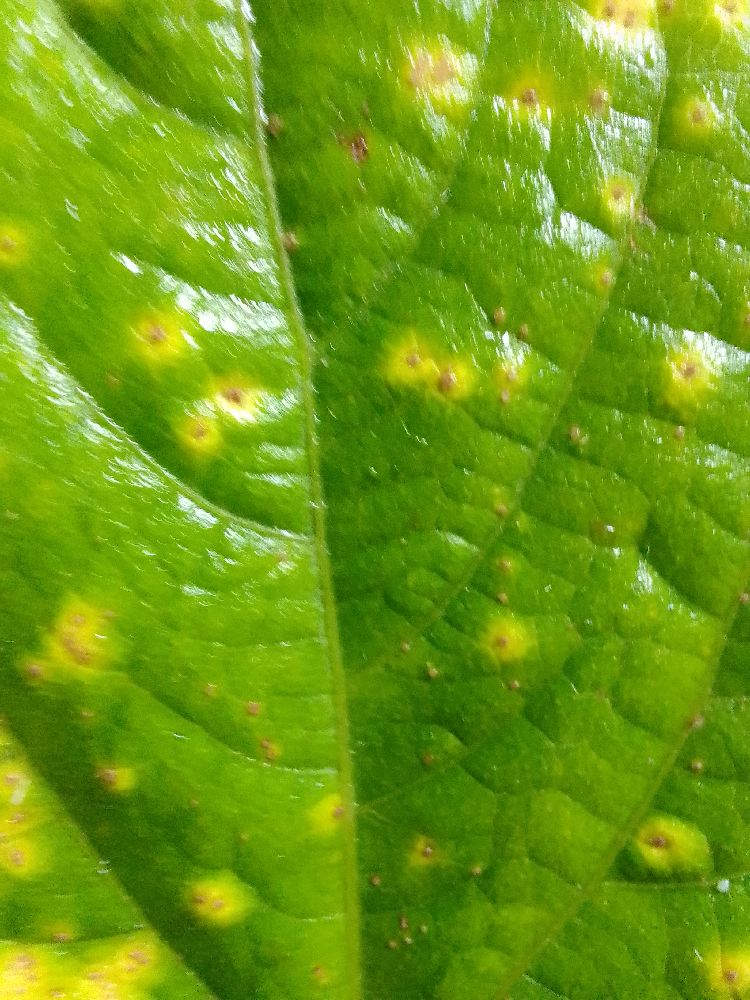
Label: rust